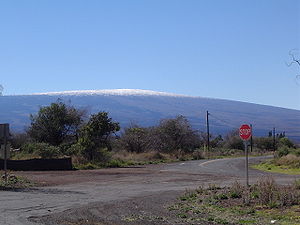
Mauna Loa
Mauna Loa med snedækket top
"Mauna Loa er en aktiv skjoldvulkan i staten Hawaii, USA, beliggende på the Big Island, og en af de fem vulkaner i staten. Vulkanens hawaiianske navn ""Mauna Loa"" betyder ""langt bjerg"".